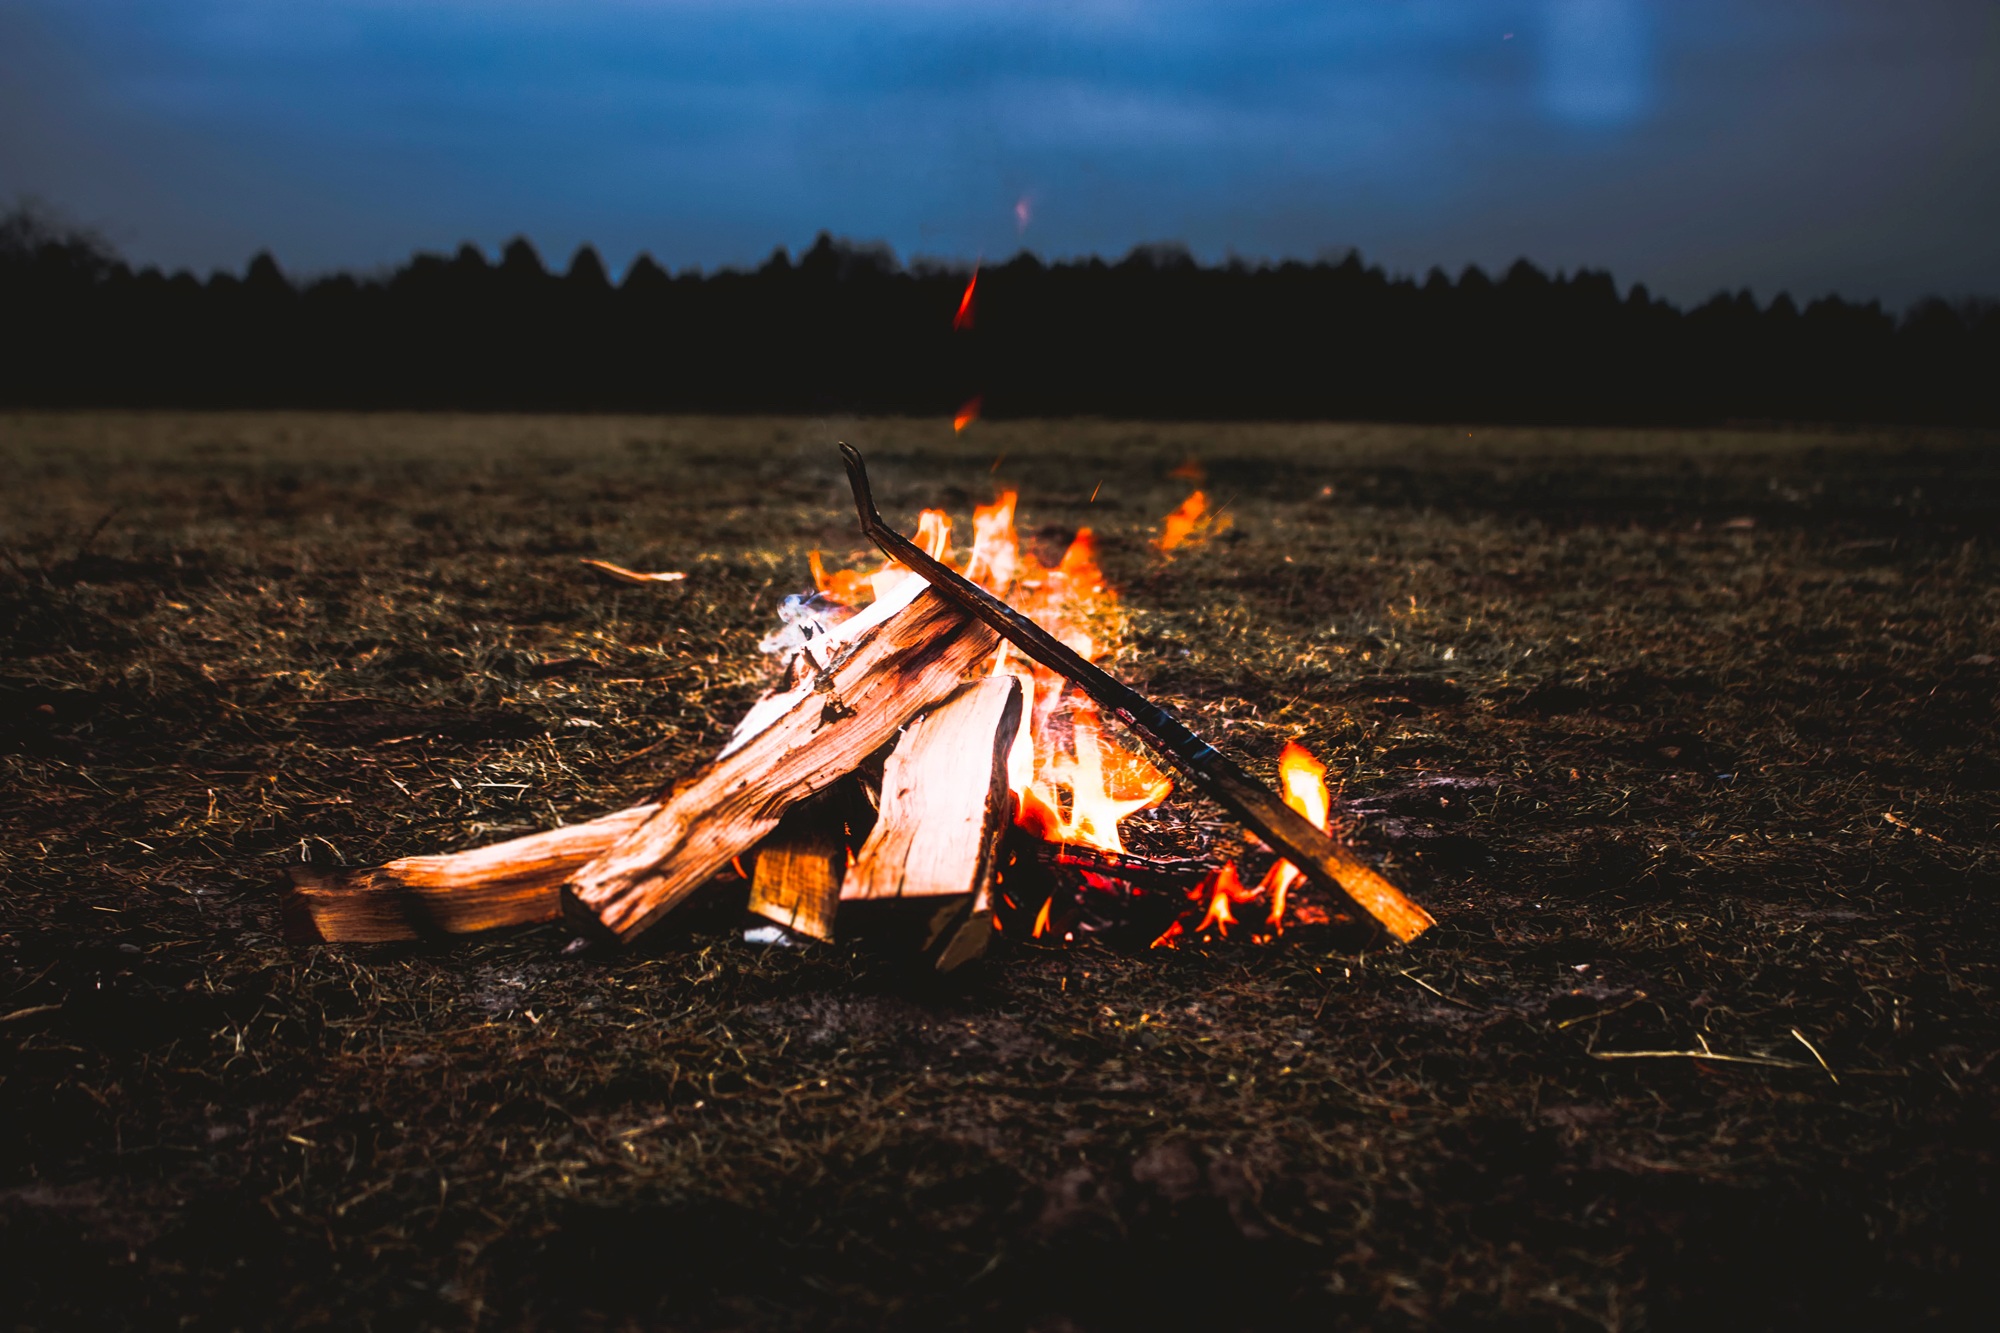
landscape, nature, sky, wood, sunset, field, night, country, dusk, evening, rural, fire, camping, campfire, bonfire, outdoors, hdr, clouds, camp, flames, campsite